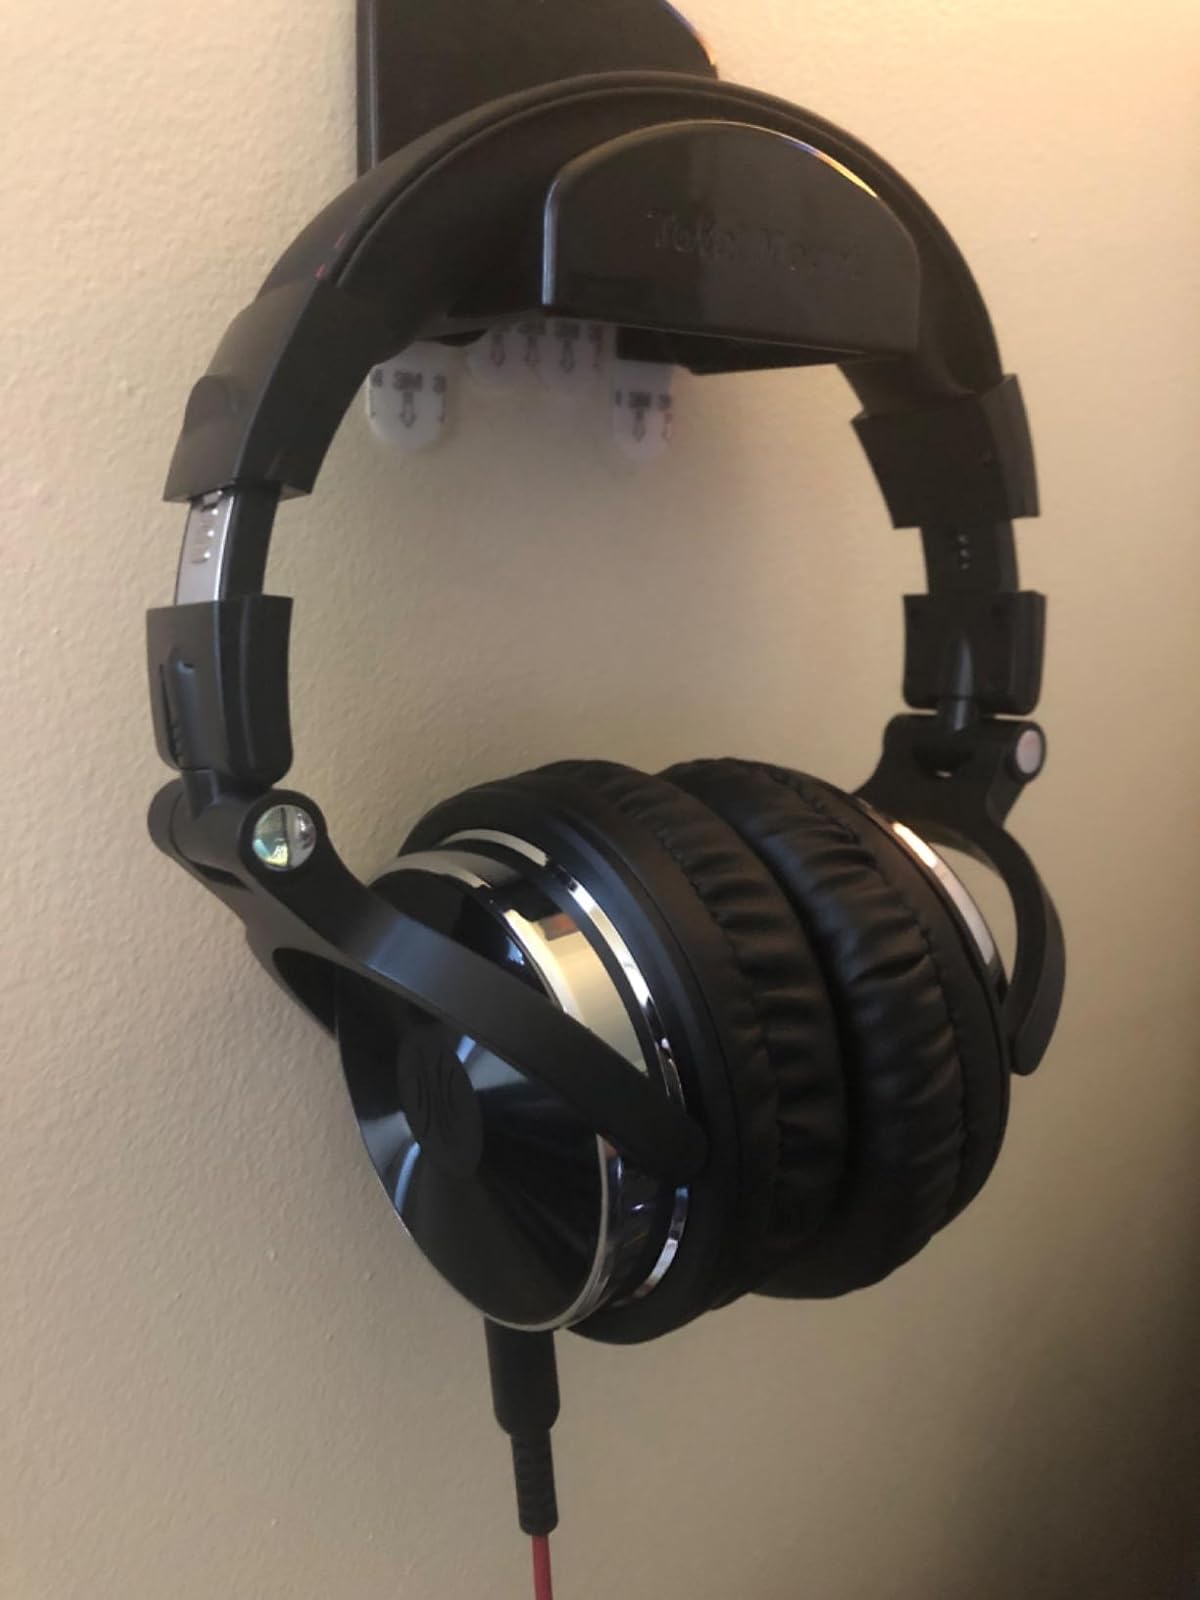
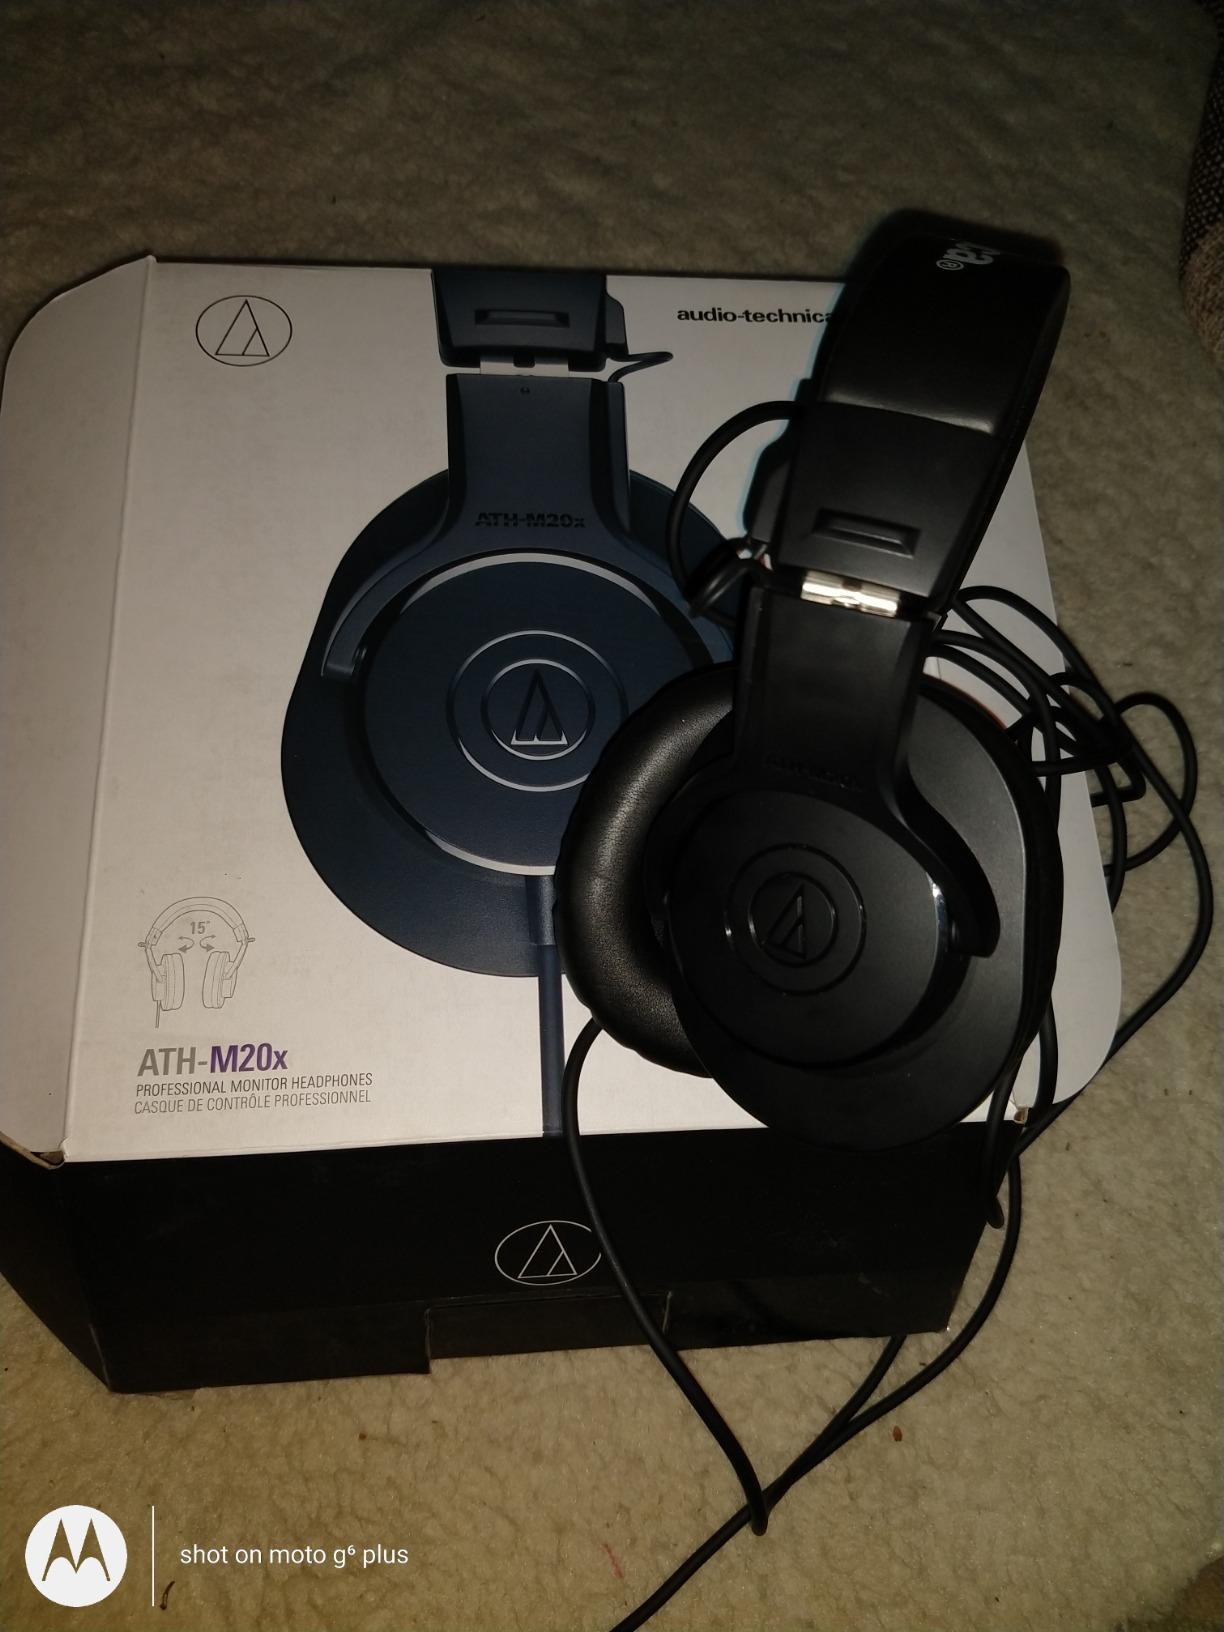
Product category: headphones
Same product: no